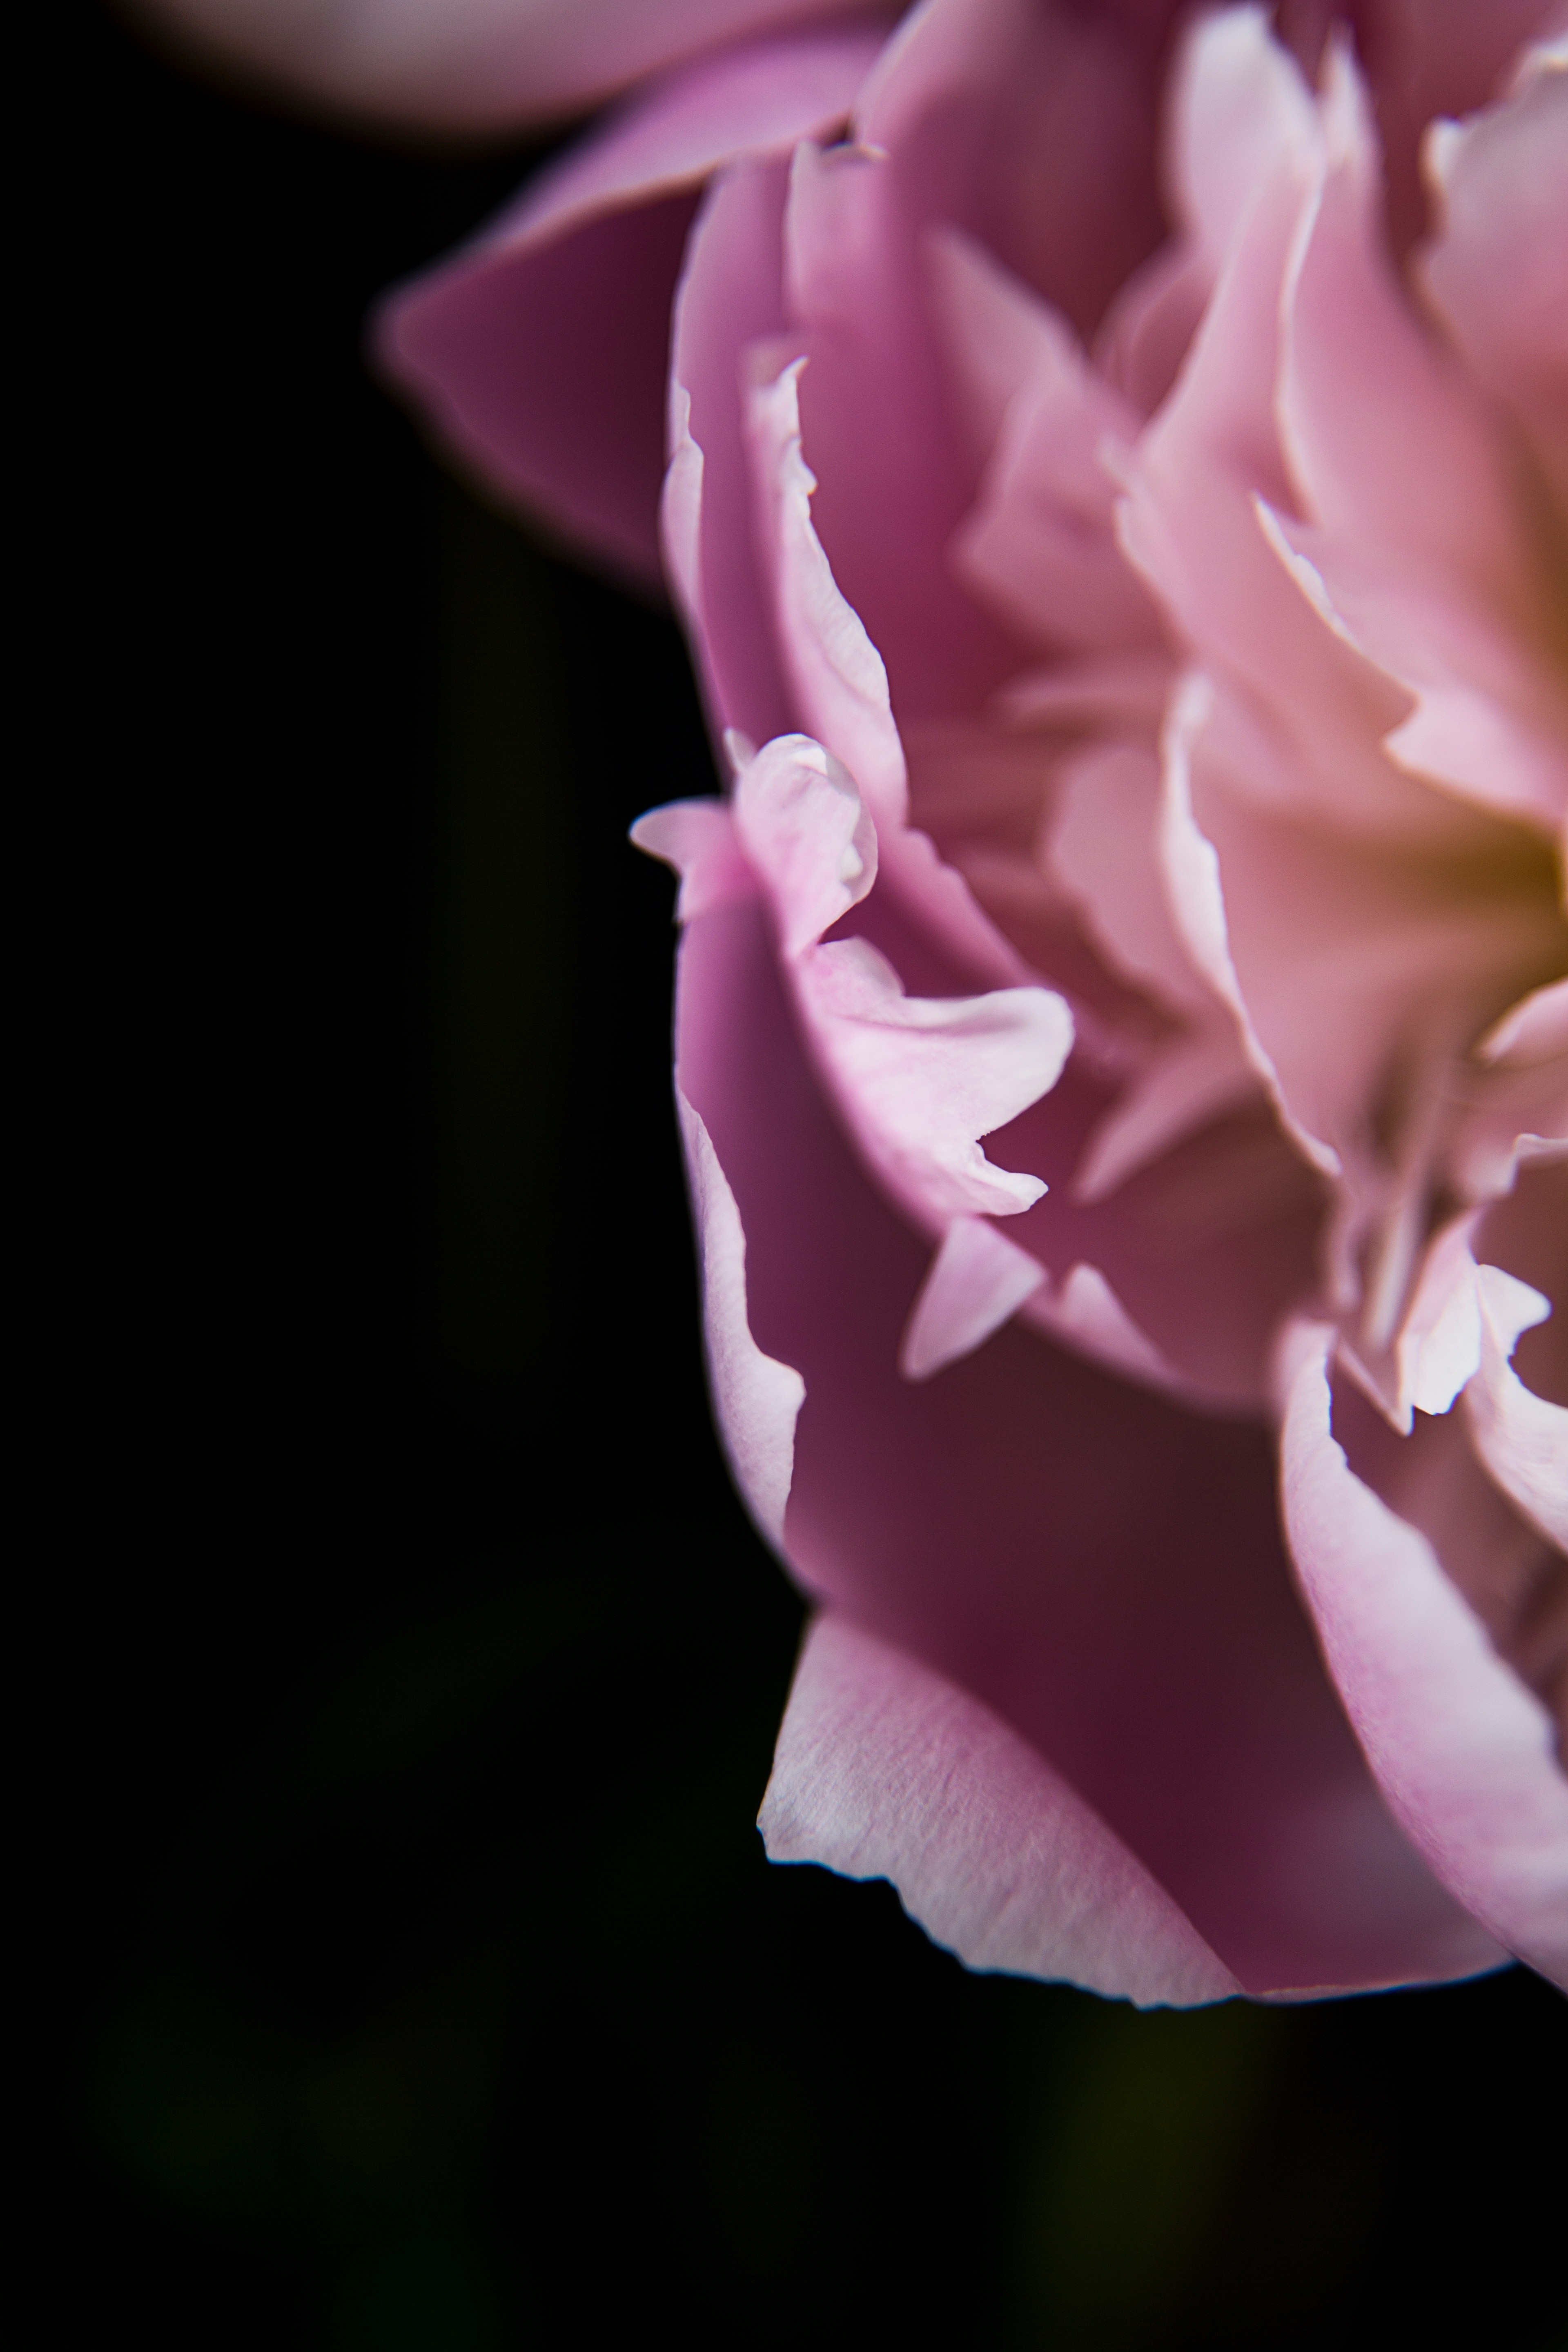
blossom, plant, white, photography, flower, petal, rose, pink, flora, close up, macro photography, flowering plant, rose family, plant stem, land plant